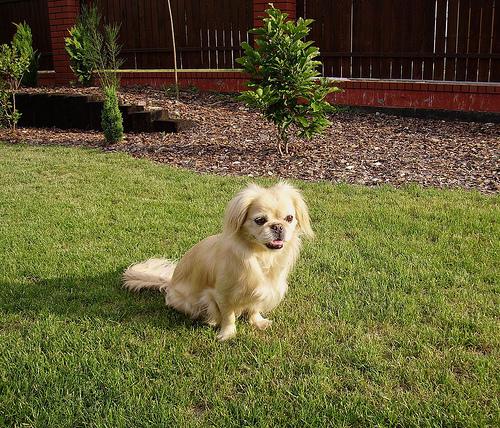
Breed: japanese chin